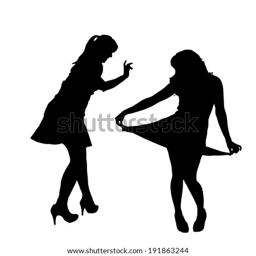
vector silhouette of a woman who dance on a white background .